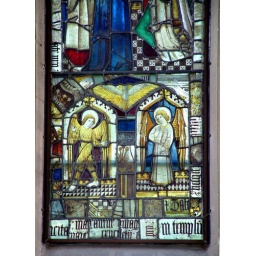
Late 15th century glass in the east window